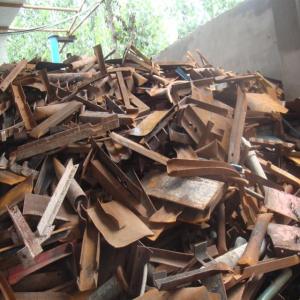
Label: trash